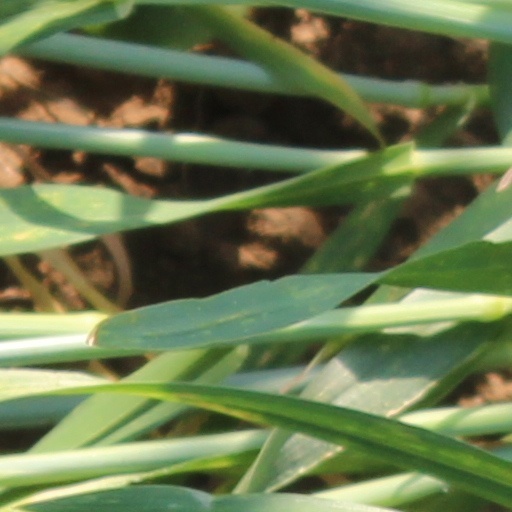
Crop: wheat